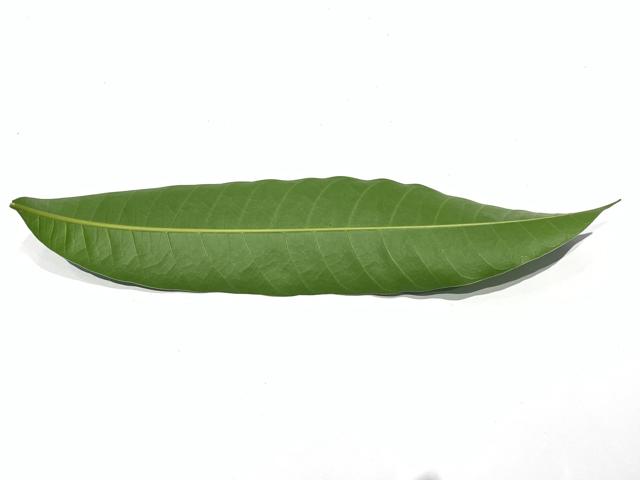
Mango leaf variety: Fazli